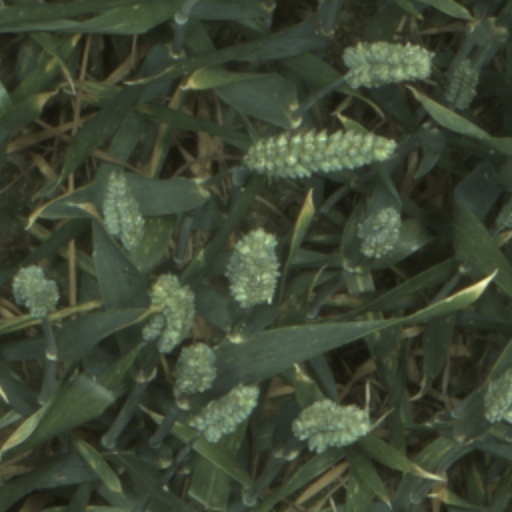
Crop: wheat